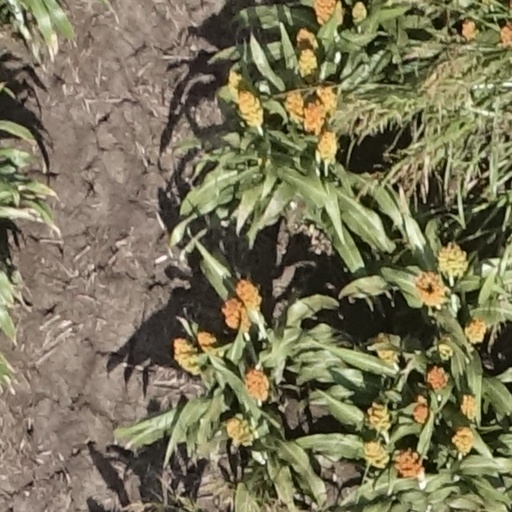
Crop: sorghum